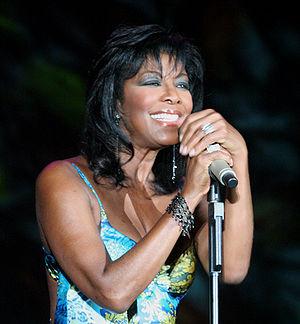
Nat King Cole est un chanteur et pianiste américain de jazz et de rhythm and blues, né le 17 mars 1919 à Montgomery, et mort le 15 février 1965 à l'age de 45 ans à Santa Monica. Associé au courant du jazz vocal, il est un des plus importants et célèbres crooners des années 1950 et de l'histoire du jazz, avec près de 50 millions de disques vendus en 30 ans de carrière internationale.
Le Grammy Award for Best Jazz Vocal Album est une récompense musicale décernée depuis 1977 à des artistes de jazz lors de la cérémonie des Grammy Awards.
Natalie Maria Cole est une chanteuse de jazz, soul et R&B, musicienne et actrice américaine née le 6 février 1950 à Los Angeles, Californie et morte le 31 décembre 2015 dans la même ville. En 1991 parait une chanson qui lui vaudra son plus grand succès : Unforgettable, duo avec la voix de son père, Nat King Cole, mort vingt-six ans plus tôt.